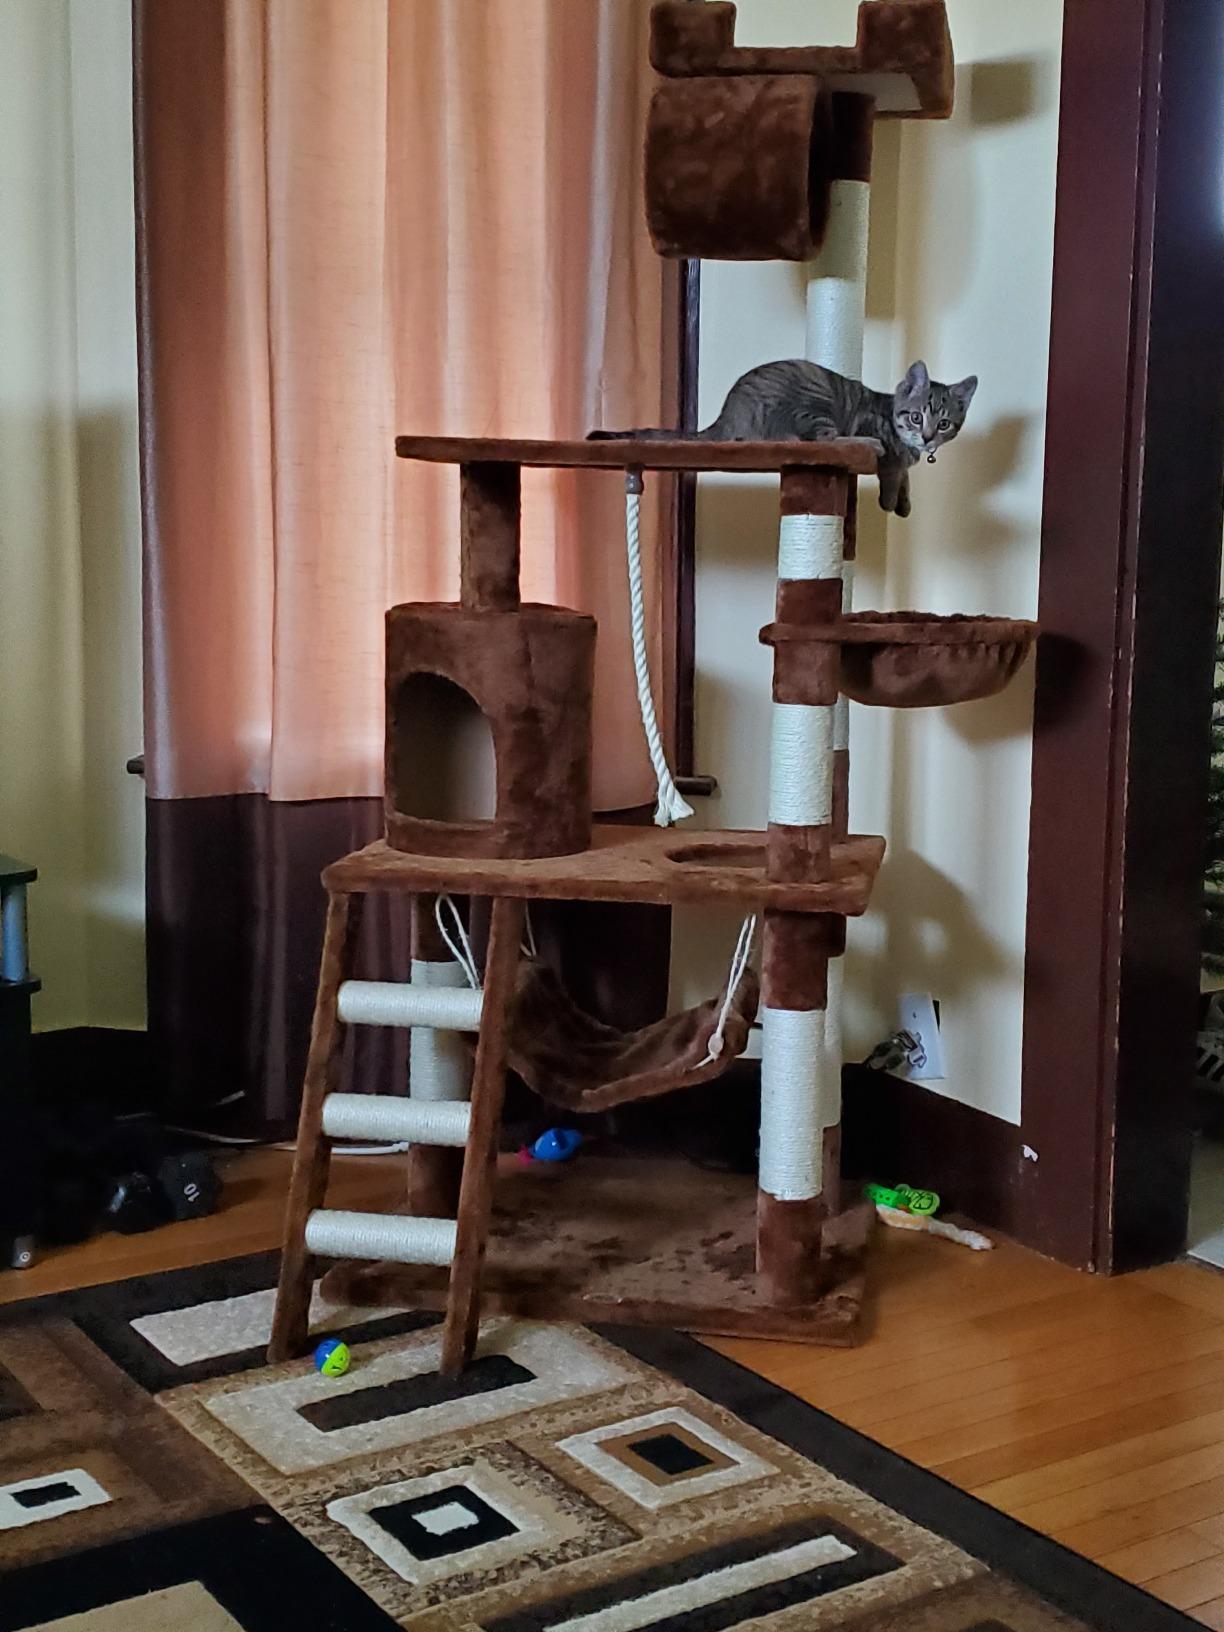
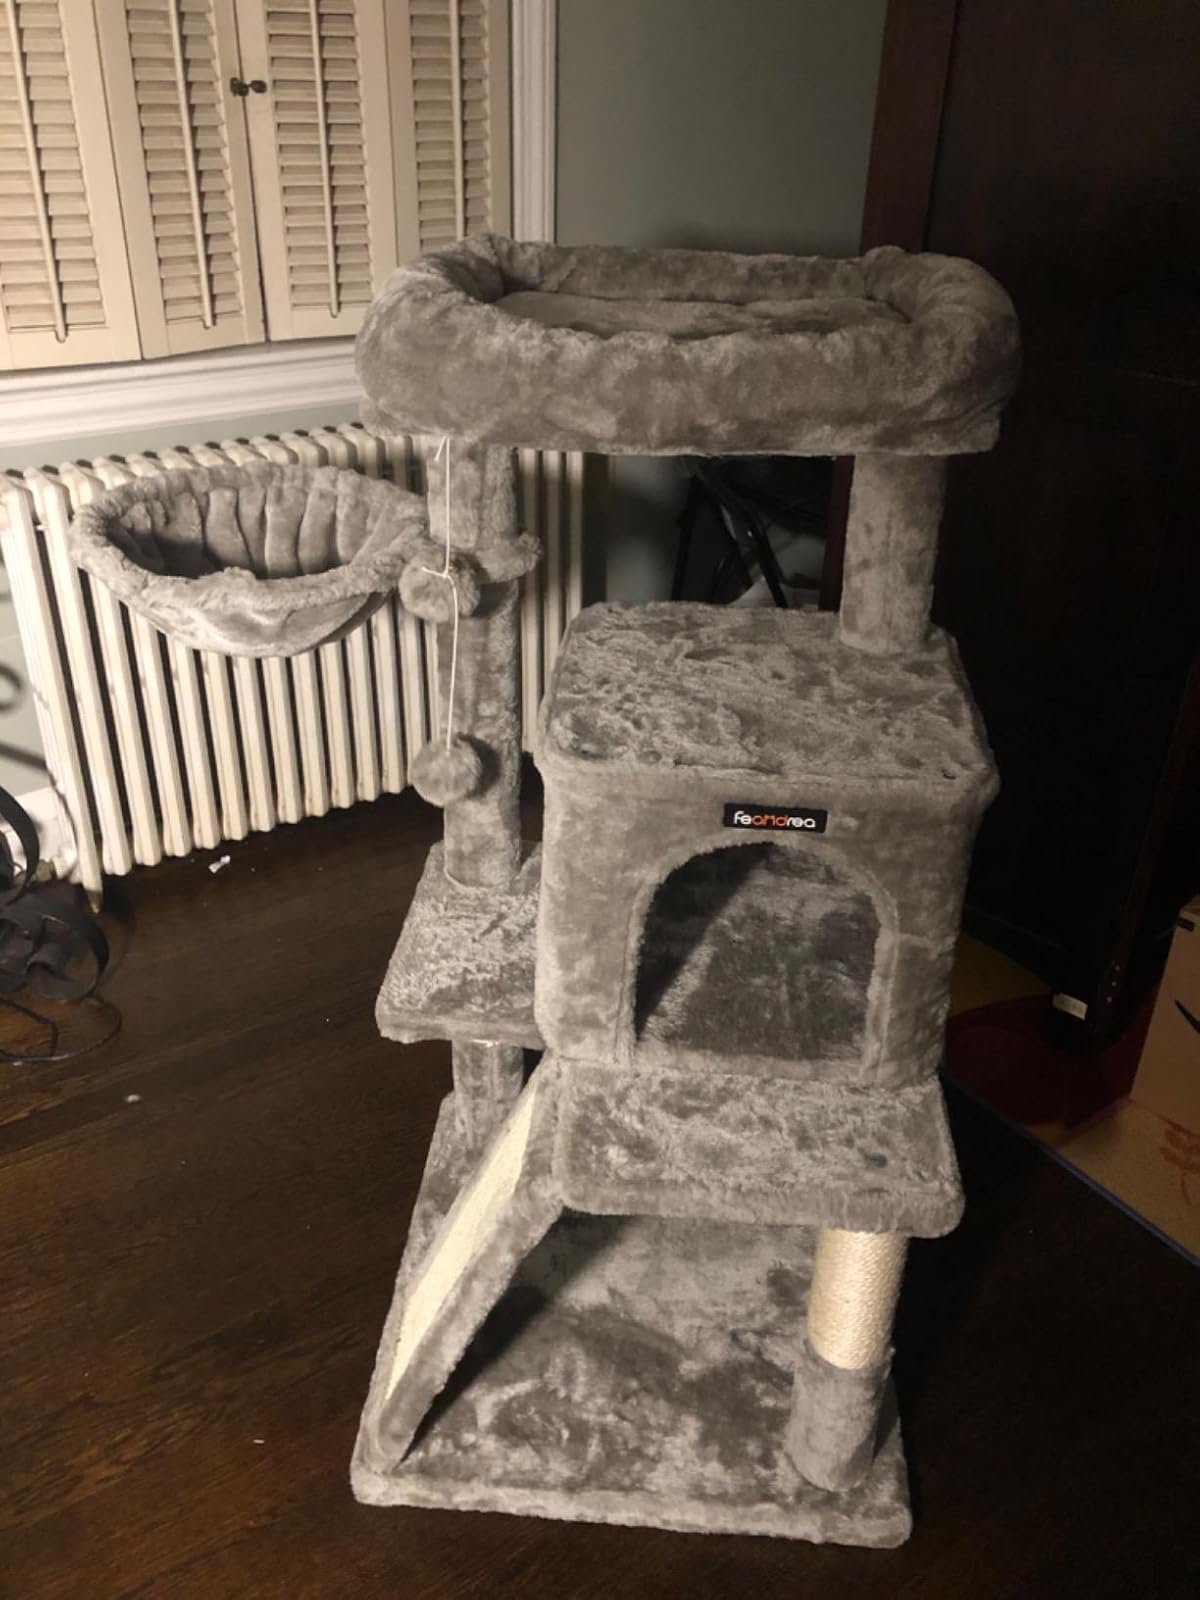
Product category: items_cat tree
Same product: no